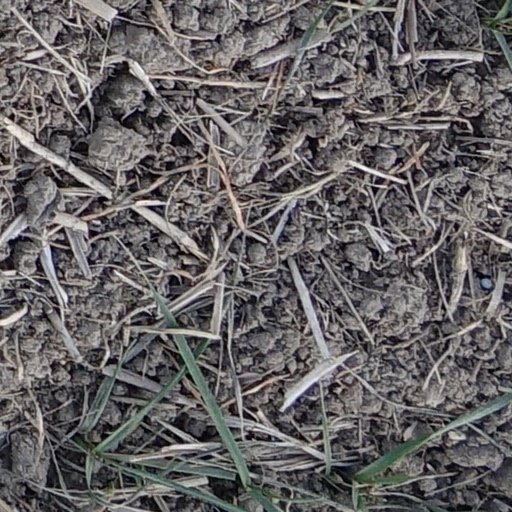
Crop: wheat